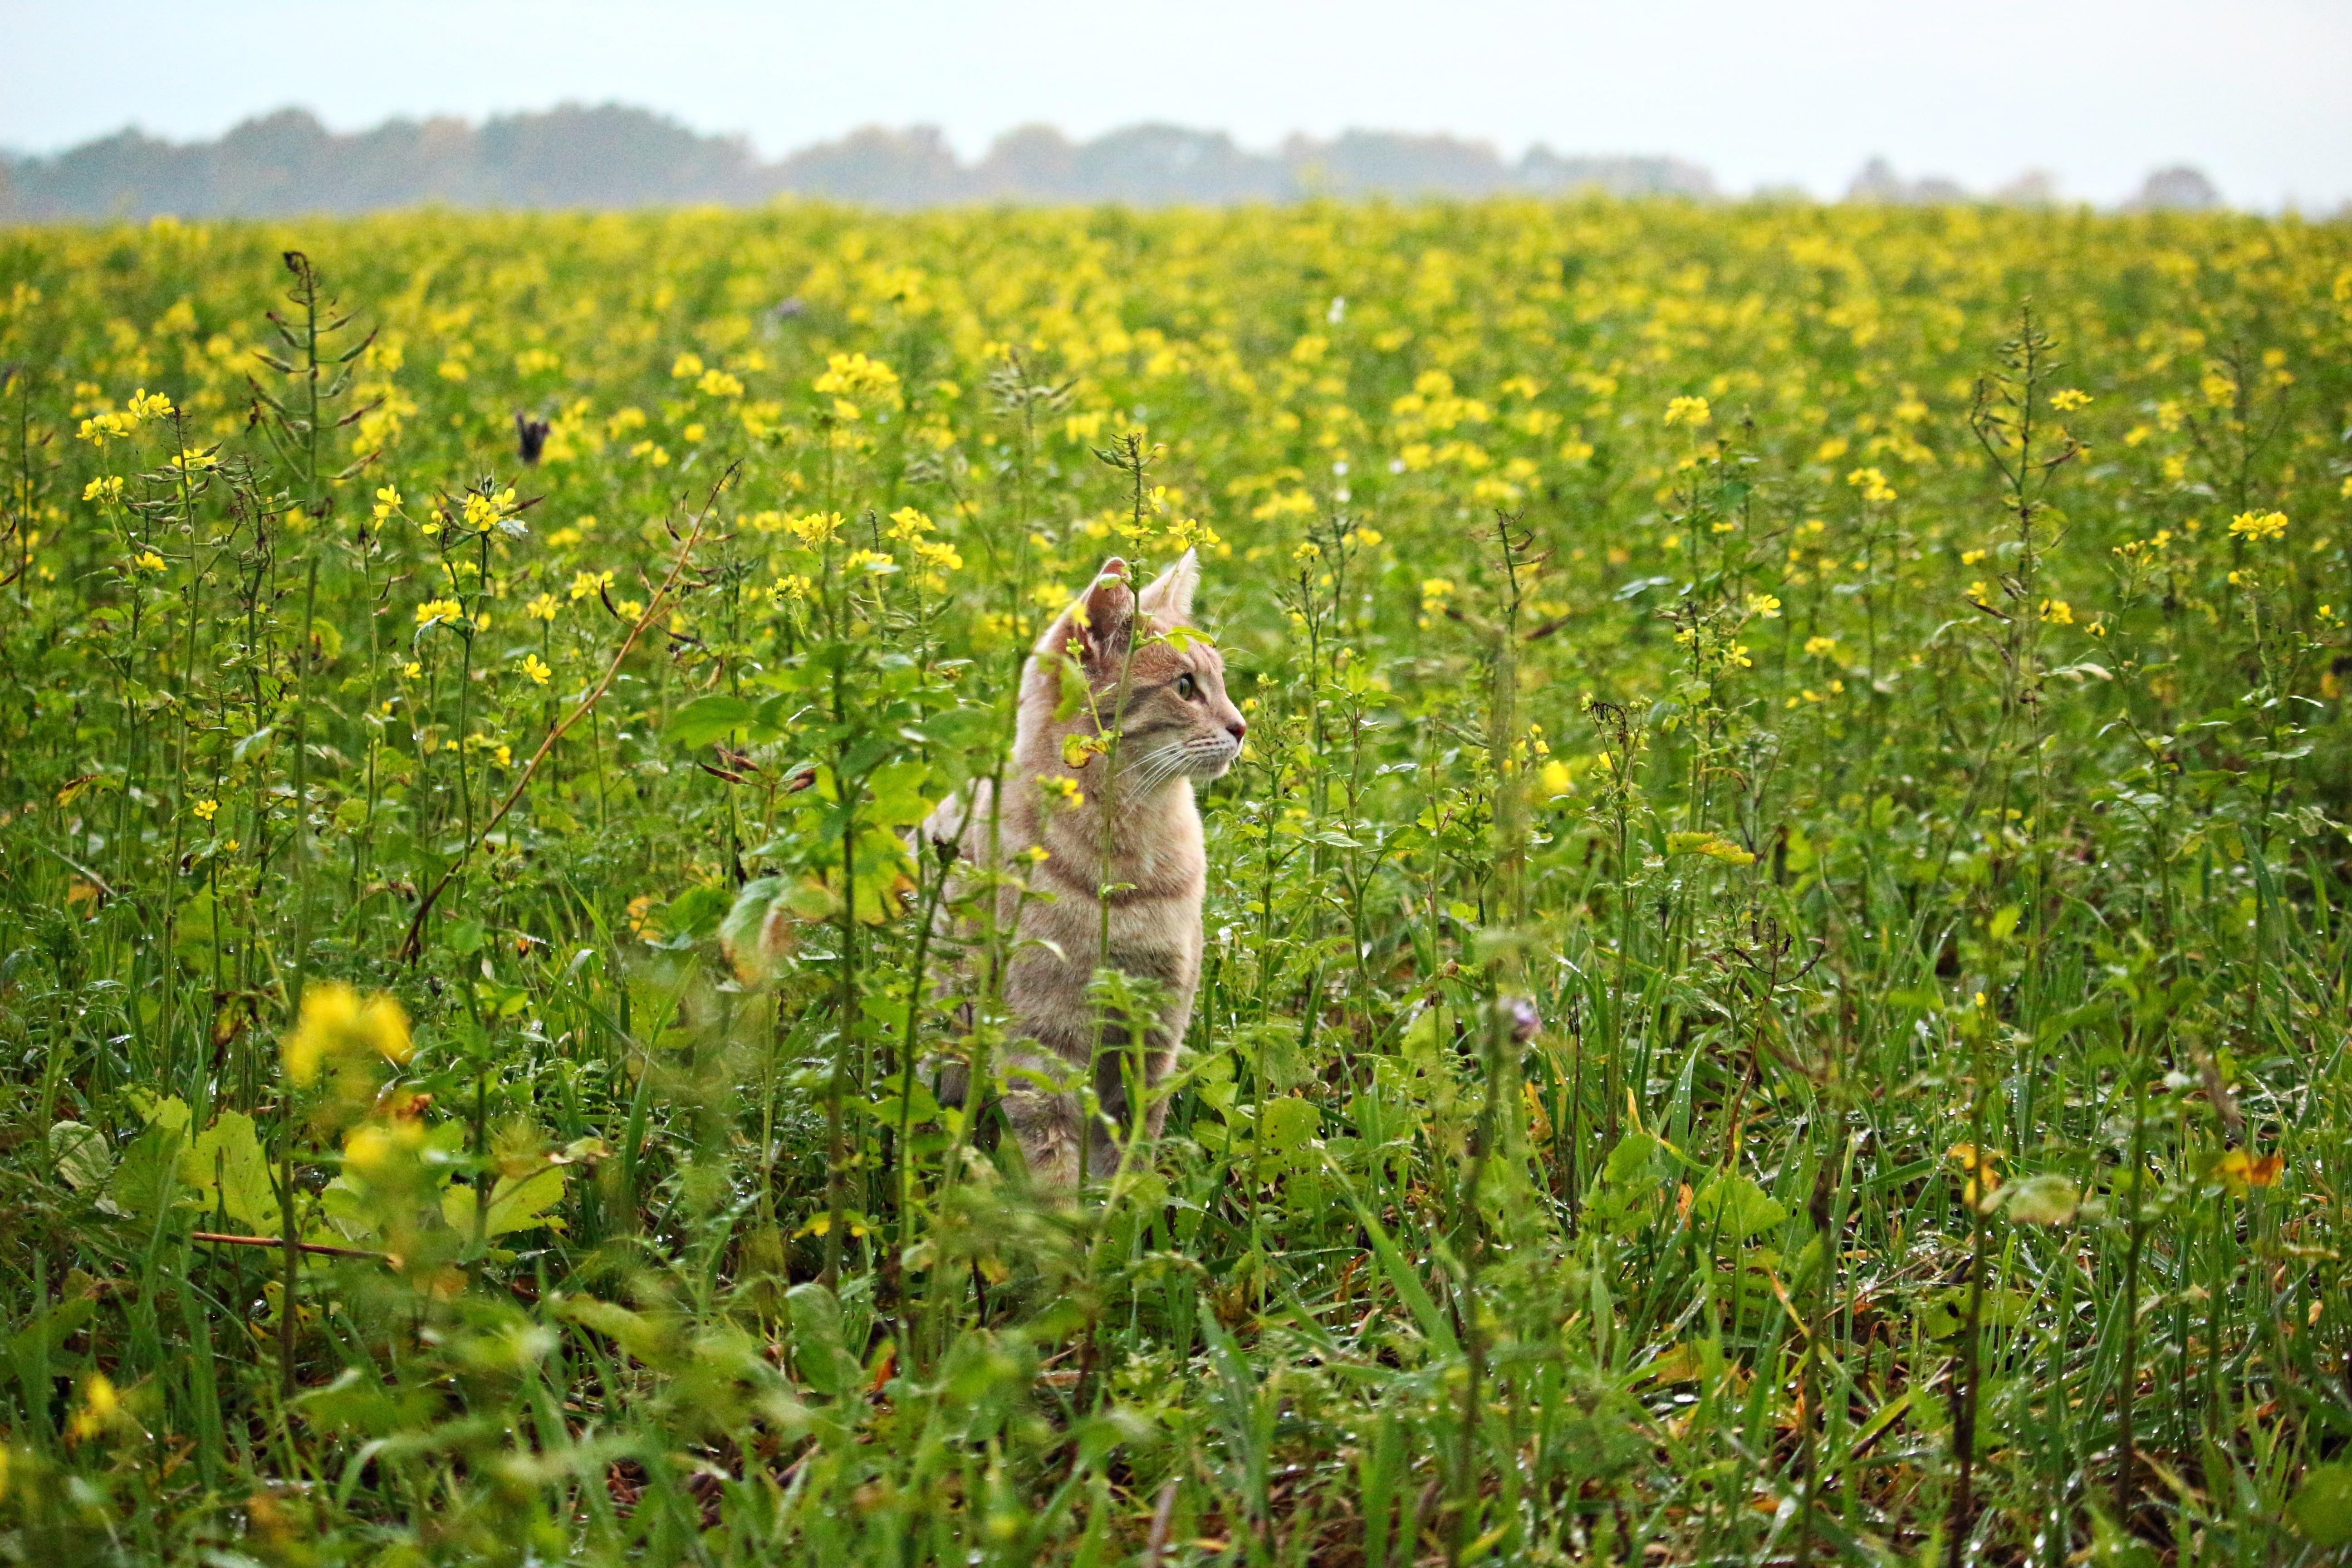
grass, blossom, field, lawn, meadow, prairie, flower, bloom, kitten, cat, crop, pasture, agriculture, savanna, flowers, grassland, wetland, mieze, habitat, mustard, brassica, bees, breed cat, mackerel, tiger cat, natural environment, grass family